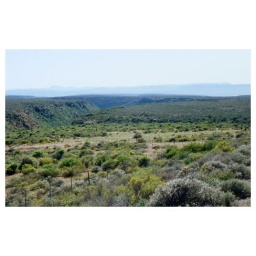
On the road to Loeriesfontein, looking towards the mountain ranges formed by glacial activity 300 million years ago.